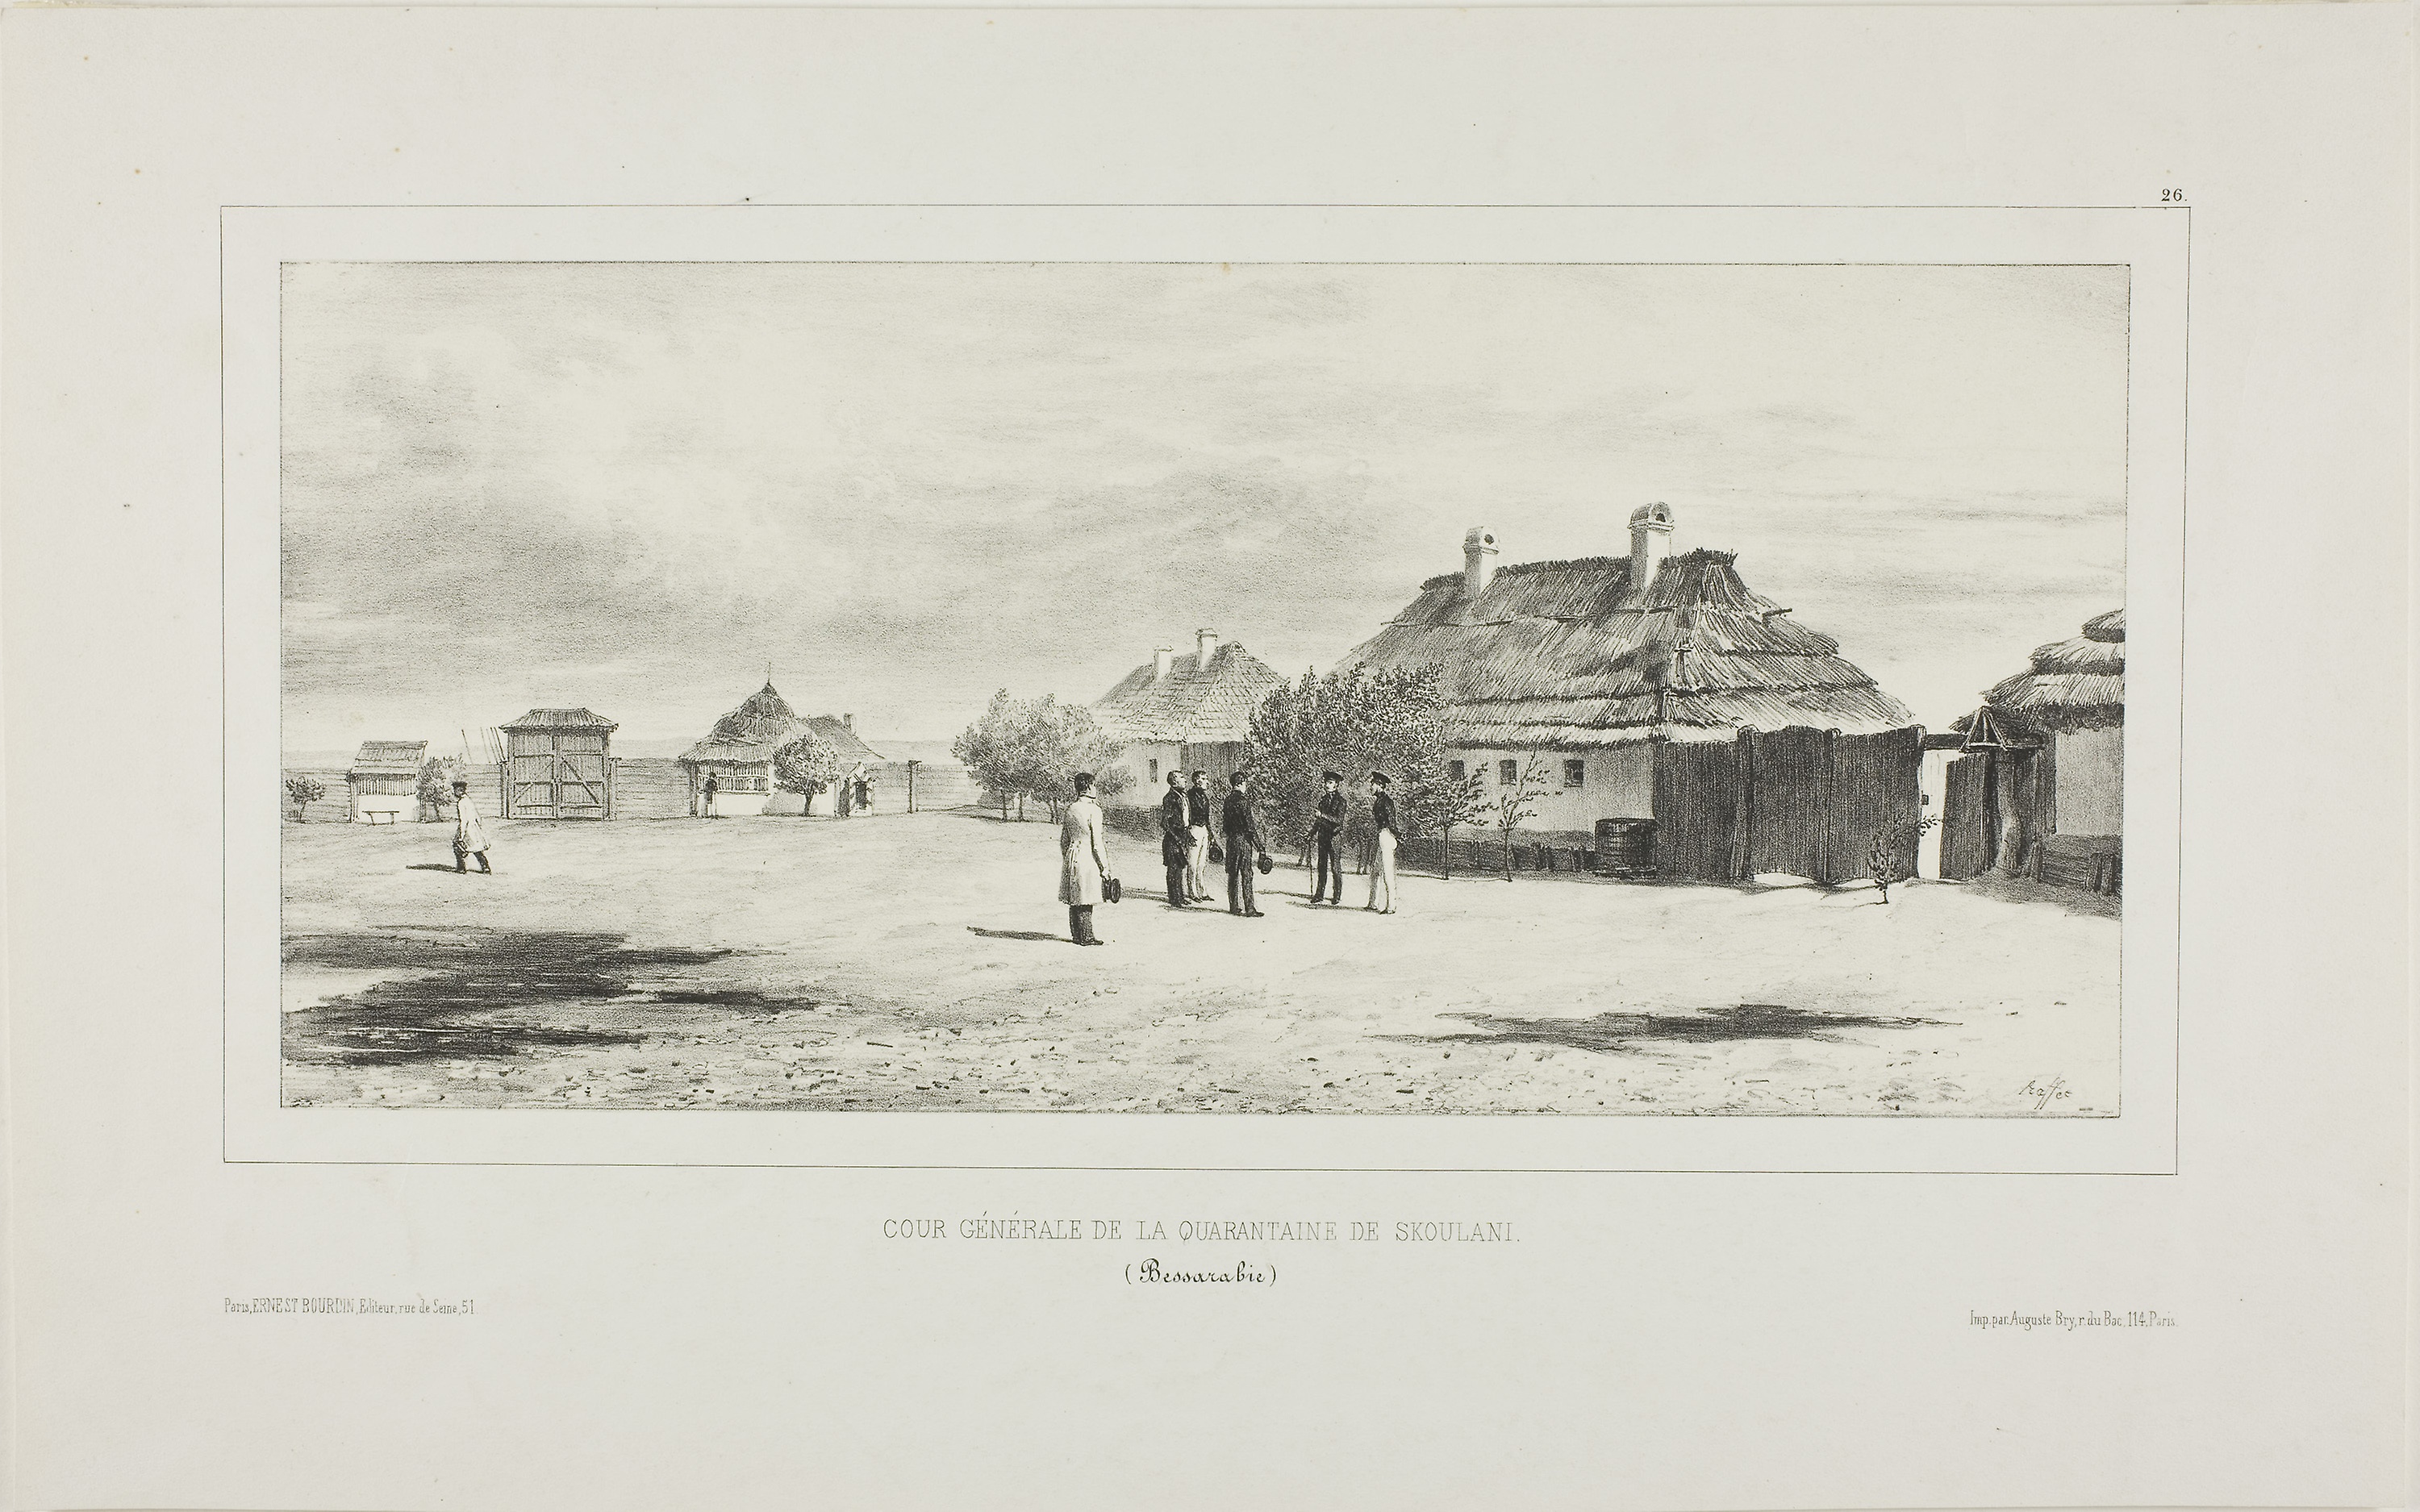
history, picture frame, black and white, artwork, sketch, visual arts, stock photography, drawing, watercolor paint, paint